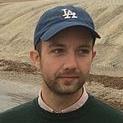
Age: 32